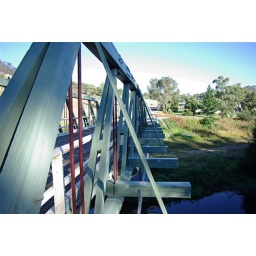
On the Hill End road over the Turon, the bridge has been recently renovated and is looking very smart